AH Scorpii

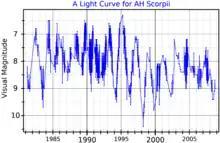
A visual band light curve for AH Scorpii, plotted from AAVSO data

AH Scorpii is a dust-enshrouded red supergiant and is classified as a semiregular variable star with a main period of 714 days. The total visual magnitude range is 6.5 - 9.6. No long secondary periods have been detected. Modelling of AH Scorpii near maximum light has determined an effective temperature of and a luminosity of . A radius of was determined from an angular diameter of and the given distance of . Its angular diameter was re-measured at in 2023.